No Heaven for Gunga Din

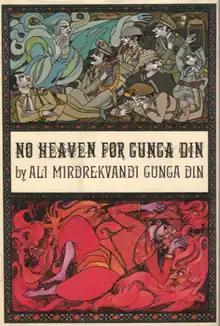
Cover of Dutton edition

No Heaven for Gunga Din; consisting of The British and American Officer's Book, is a fable by Ali Mirdrekvandi (who "preferred to be called 'Gunga Din'"), edited by John Hemming, who also wrote the introduction. Published in 1965 by Victor Gollancz Ltd (London) and E. P. Dutton & Company (New York), and in six other languages.